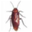
Label: cockroach